The Avenue at Middelharnis

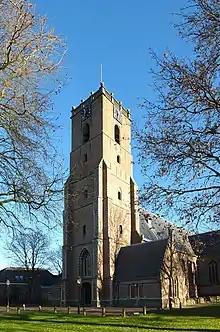
Middelharnis church tower in 2015

Meindert Hobbema (1638–1709) was a pupil of Jacob van Ruisdael, the pre-eminent landscape painter of the Dutch Golden Age, and in his mature period produced paintings developing one aspect of his master's more varied output, showing very different scenes from this painting. Hobbema specialized in "sunny forest scenes opened by roads and glistening ponds, fairly flat landscapes with scattered tree groups, and water mills", including over thirty of the last in paintings.